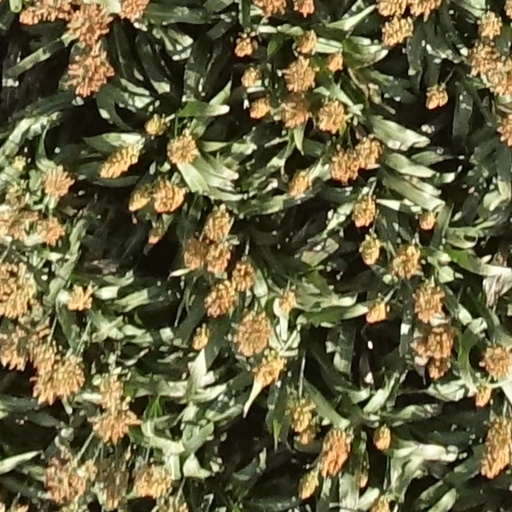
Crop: sorghum